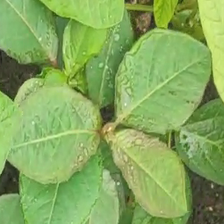
Weed species: Moti_dudhi(Euphorbia_geneculata_L)